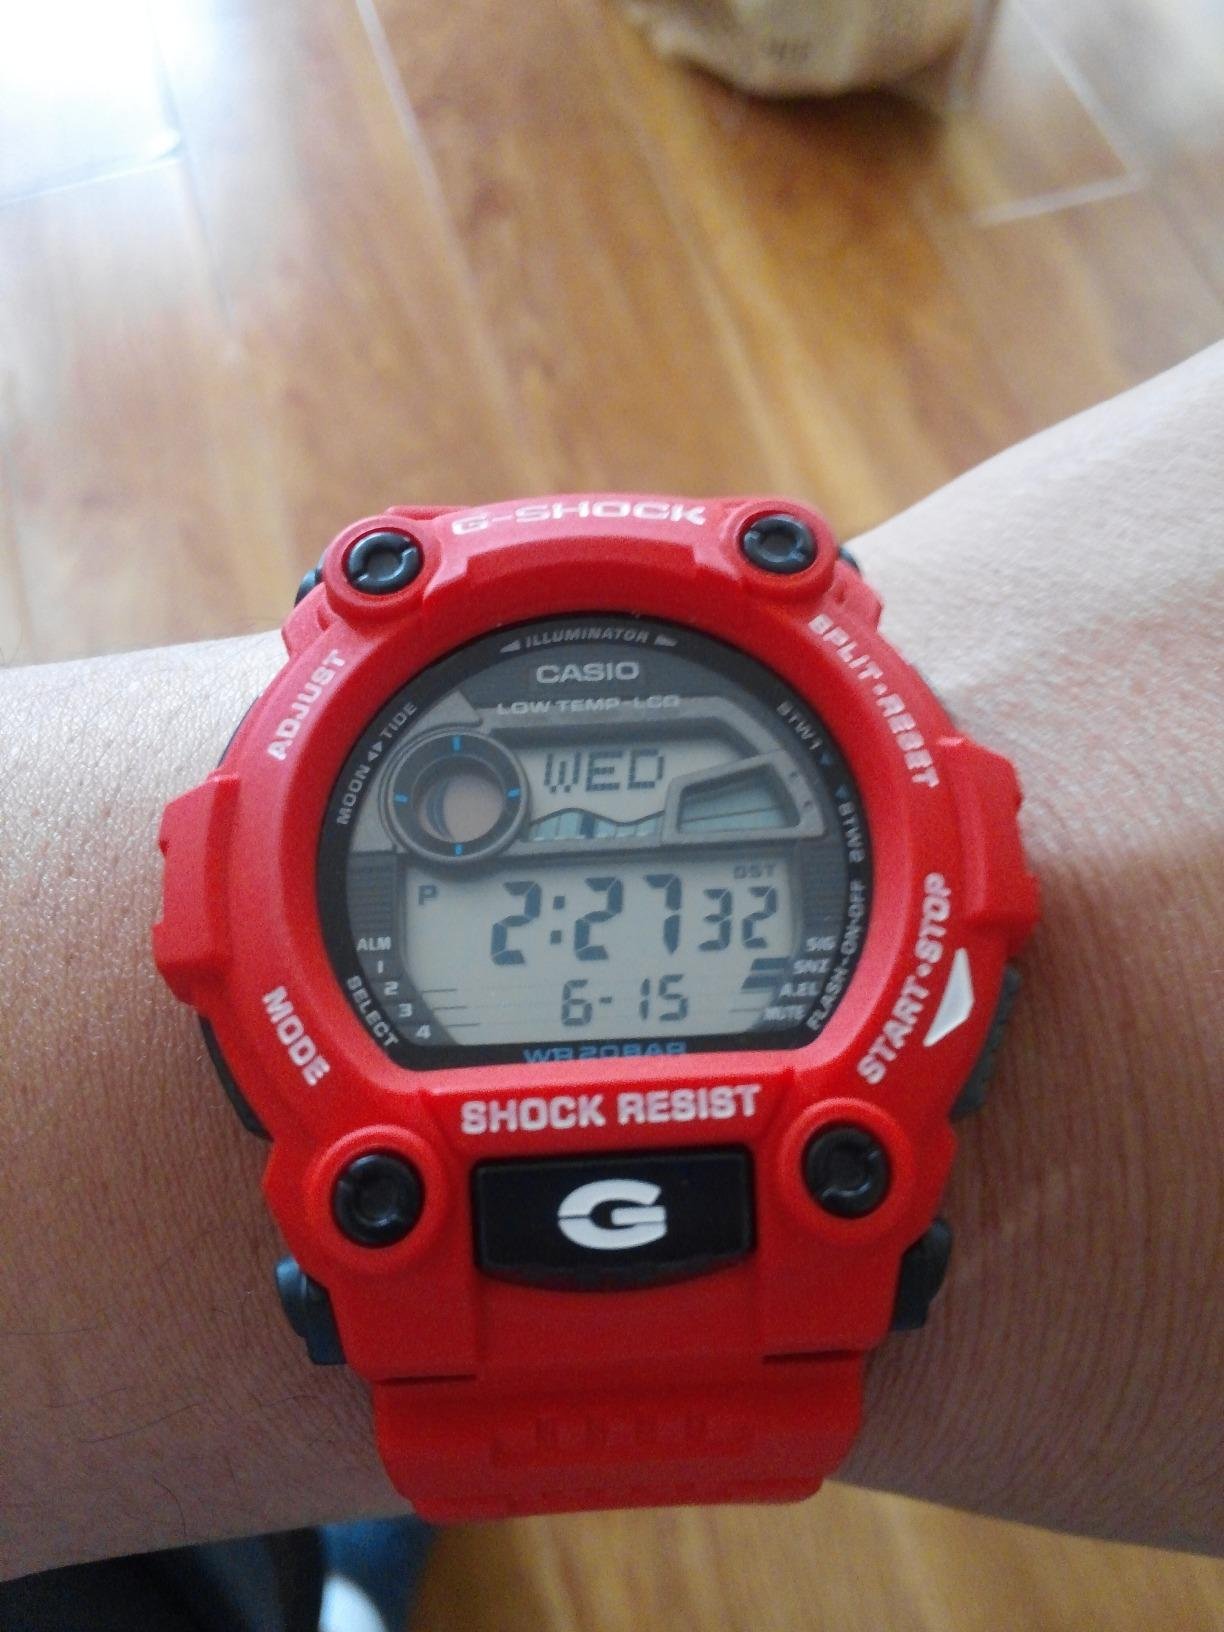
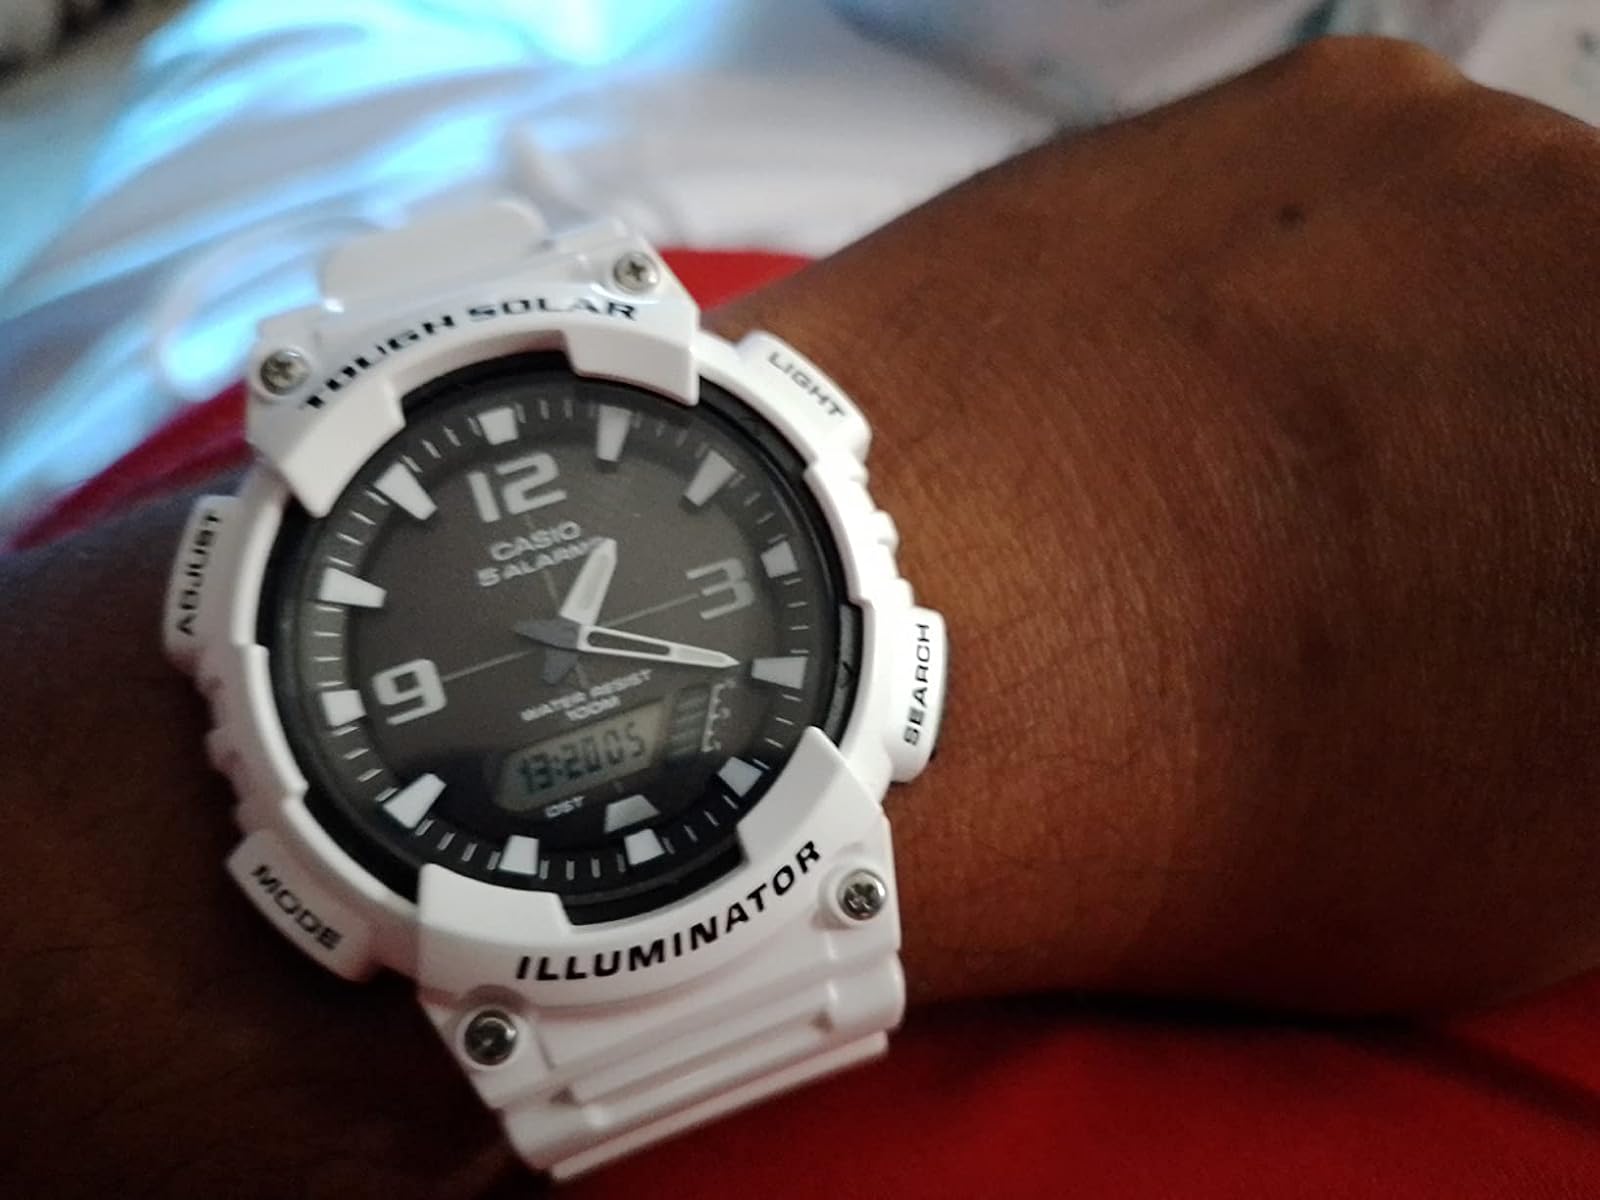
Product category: accessories_watch
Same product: no